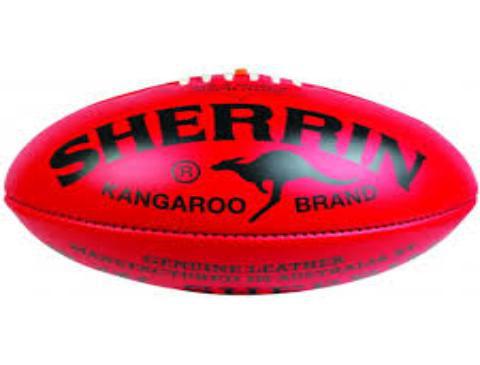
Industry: Sports